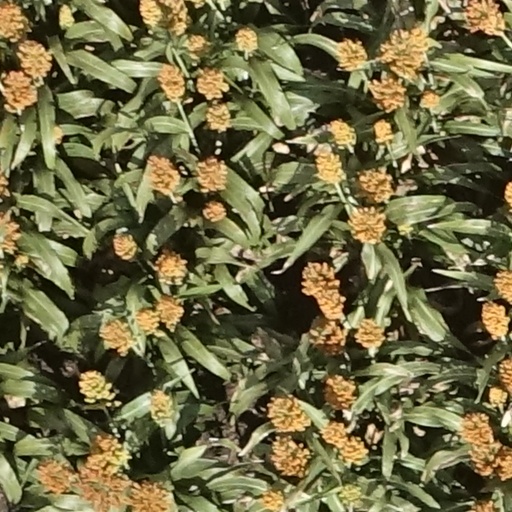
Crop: sorghum